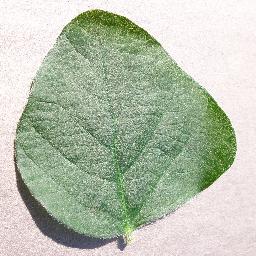
Label: Soybean___healthy